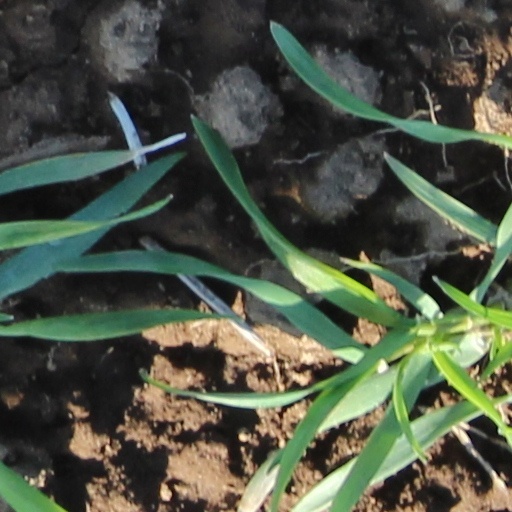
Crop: wheat